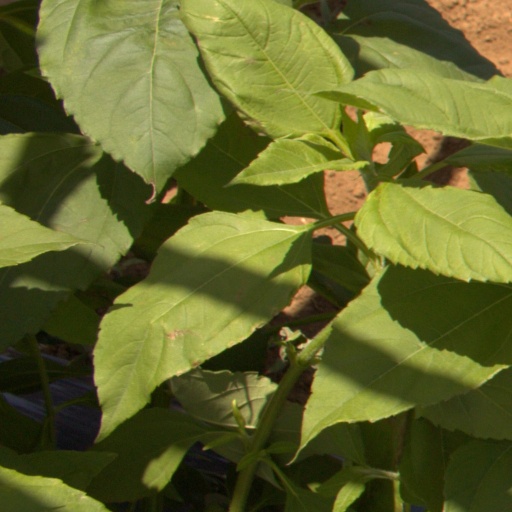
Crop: Jerusalem artichoke